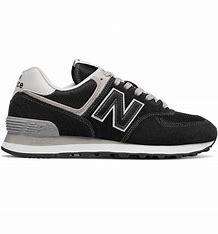
Brand: New
Model: Balance 574